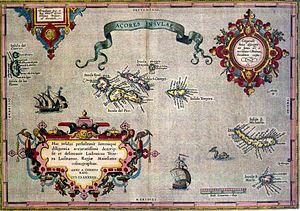
Azorerne / Historie
Gammelt kort over Açorernes 9 øer.
Azorerne eller Acorerne er en portugisisk øgruppe i Atlanterhavet, ca. 1.500 km fra Lissabon og ca. 3.900 km fra Nordamerikas østkyst. Området er en autonom region under Portugal.